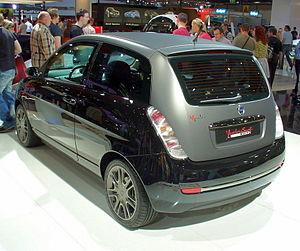
L'Ypsilon est une petite voiture produite par le constructeur automobile italien Lancia depuis 2003. La première génération, à carrosserie 3 portes est assemblée de 2003 à 2011 dans l'usine sicilienne de Termini Imerese. La deuxième génération, désormais à 5 portes, est présentée en mars 2011. Elle est vendue sous la marque Chrysler Ypsilon au Royaume-Uni, en Irlande et au Japon. Elle n'est plus vendue qu'en Italie depuis 2017.